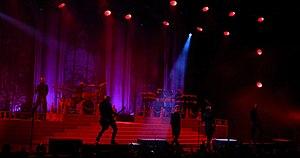
Ghost à Colmar en 2018.
Ghost est un groupe de heavy metal suédois, originaire de la ville de Linköping. Formé en 2006, son style musical, qui mêle influences pop et sonorités proches du hard rock, tranchant avec son image, plus proche de l'univers du black metal. Les membres du groupe présentent la particularité de n'avoir, pour la plupart, pas révélé leur identité, évoluant dans l'anonymat et portant des masques sur scène.